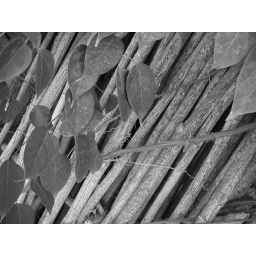
Even in black &amp;amp; white they're beautiful!